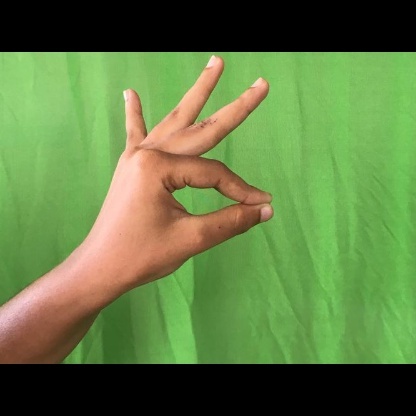
Mudra: Hamsasyam